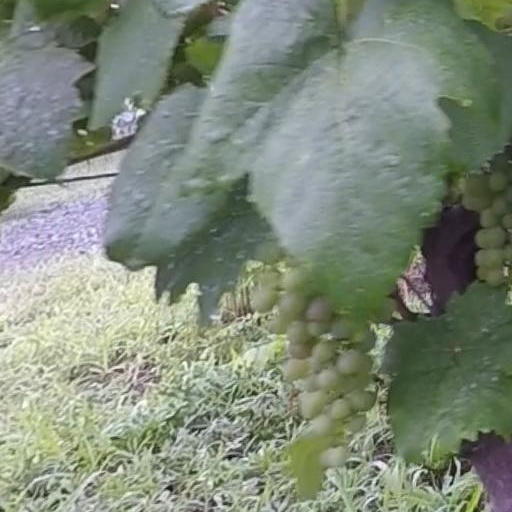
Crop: grape